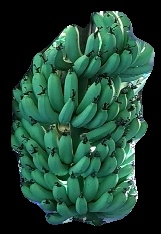
Variety: pachbale
Grade: grade1